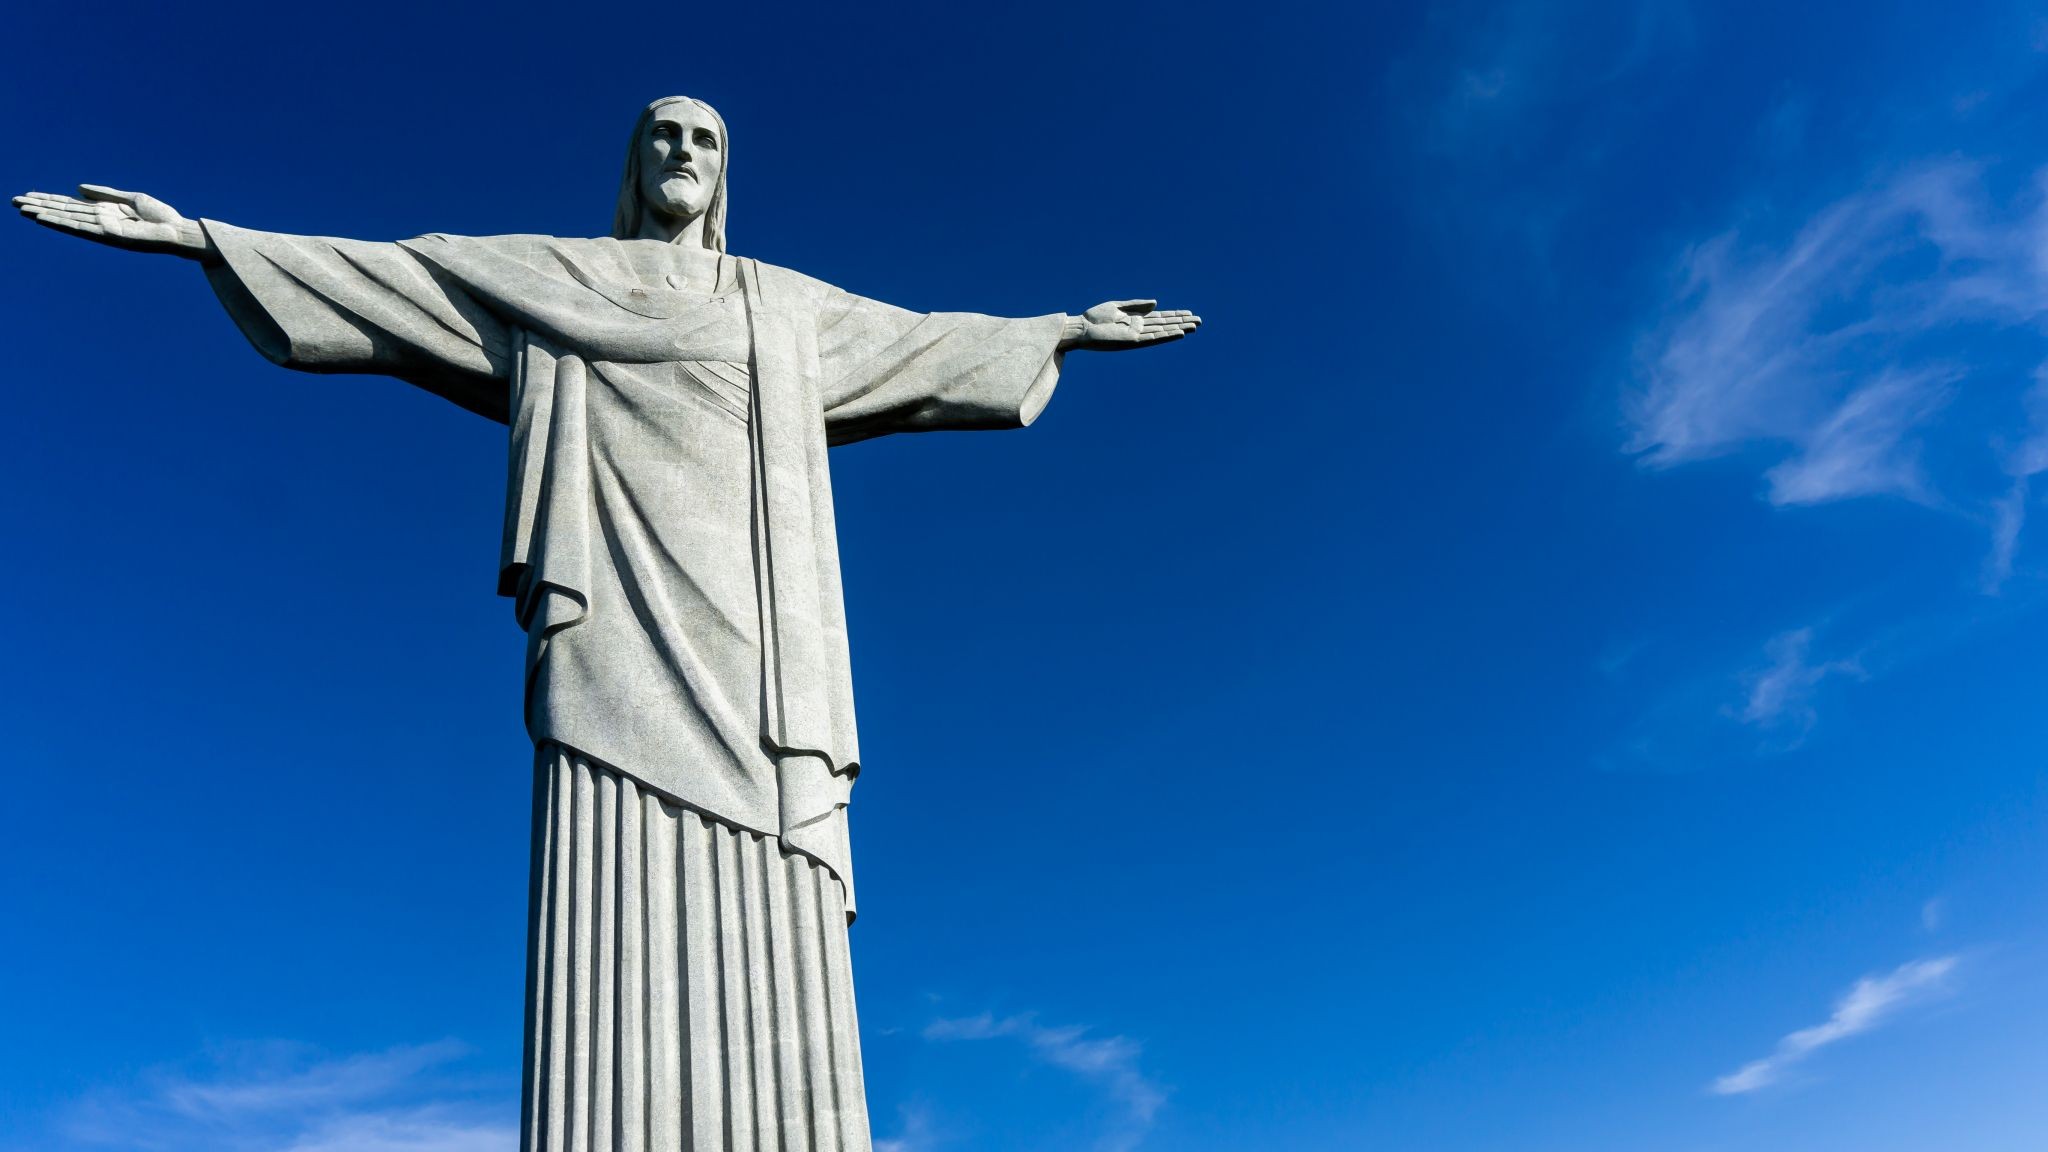
Landmark: Christ the Reedemer